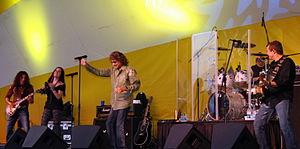
Jefferson Airplane est un groupe rock américain, originaire de San Francisco, en Californie. Rattaché au San Francisco Sound, il est l'un des précurseurs du mouvement psychédélique. Le groupe est entré au Rock and Roll Hall of Fame en 1996.
Starship est un groupe de musique américain. Il est fondé en 1984 par des membres de Jefferson Starship, groupe lui-même issu de Jefferson Airplane. Il rencontre un grand succès avec trois chansons qui se classent nᵒ 1 des ventes aux États-Unis entre 1985 et 1987 : We Built This City, Sara et Nothing's Gonna Stop Us Now.